Question: What is the title of the magazine?
Tambaya: Menene sunan mujallar?
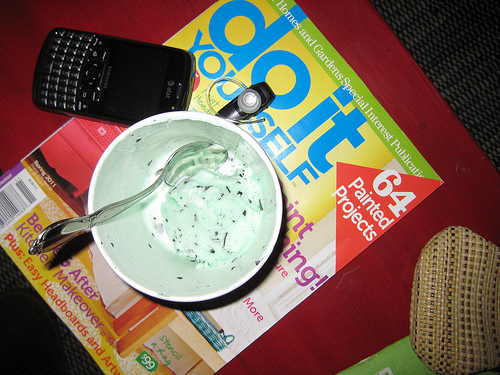
Answer: Do it yourself.
Amsa: Yi da kanka.